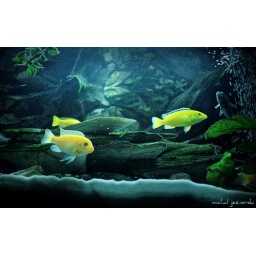
"We're just two lost souls swimming in a fish bowl, year after year..."